Anthony Adducci

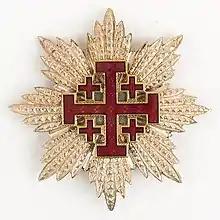
The Knight Grand Cross is the highest rank encountered.

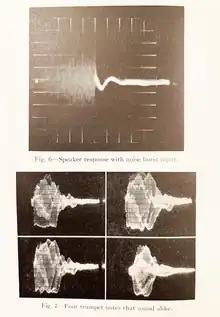
Speaker response with noise burst input. Trumpet notes that sound alike. "Transient Distortion in Loudspeakers", May–June 1961

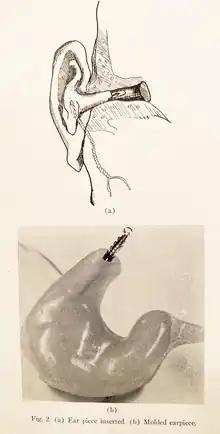
"Ovulation Detection by Internal Cranial Temperature Measurements", January, 1965

An improved heart pacer including the conventional combination of a pulse generator, electrode means, and electrode leads coupling the pulse generator to the electrodes, wherein the battery power source of the pulse generator is a solid-state battery with a lithium anode and a lithium-iodide electrolyte.(see Wilson Greatbatch, ed.). The pacer structure is enclosed in a hermetically sealed metallic enclosure, with means being provided in the enclosure for passing electrode leads in sealed relationship therethrough. The outer surface of the casing is polished metal and is continuous in all areas. In certain instances, the continuity may be with the exception of the zone through which the external electrode leads pass.